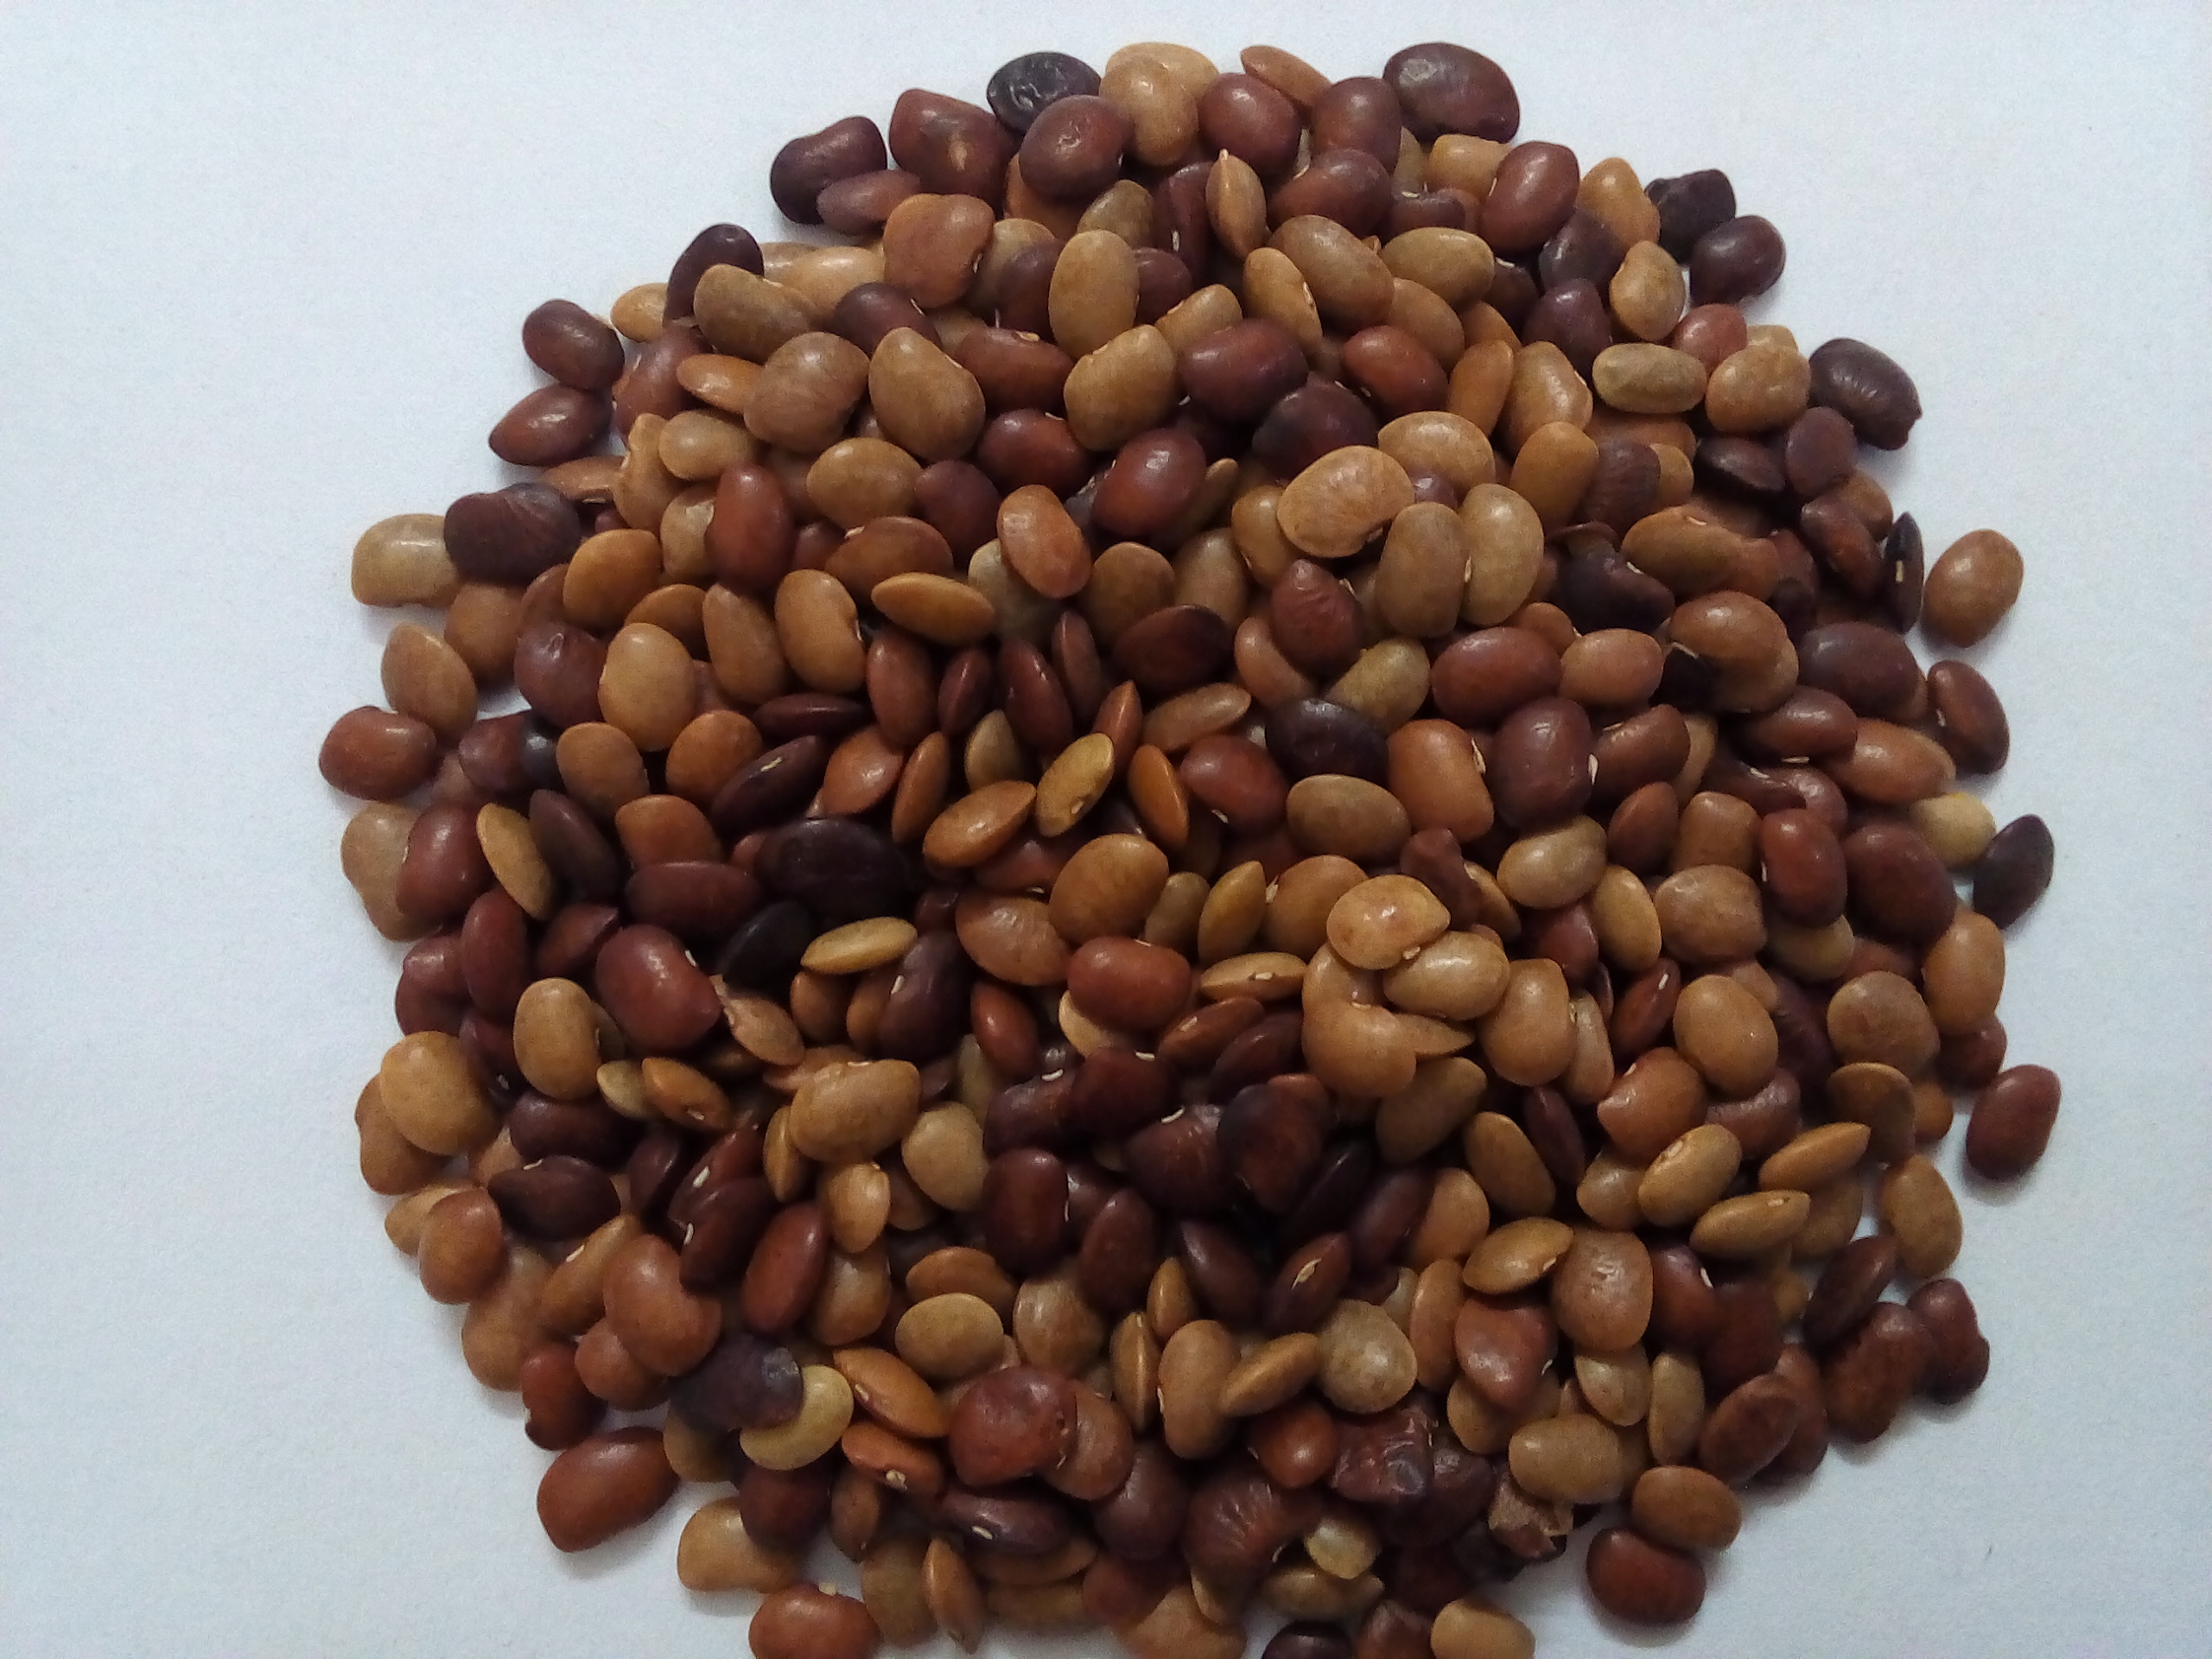
Rice seed variety: Unknown